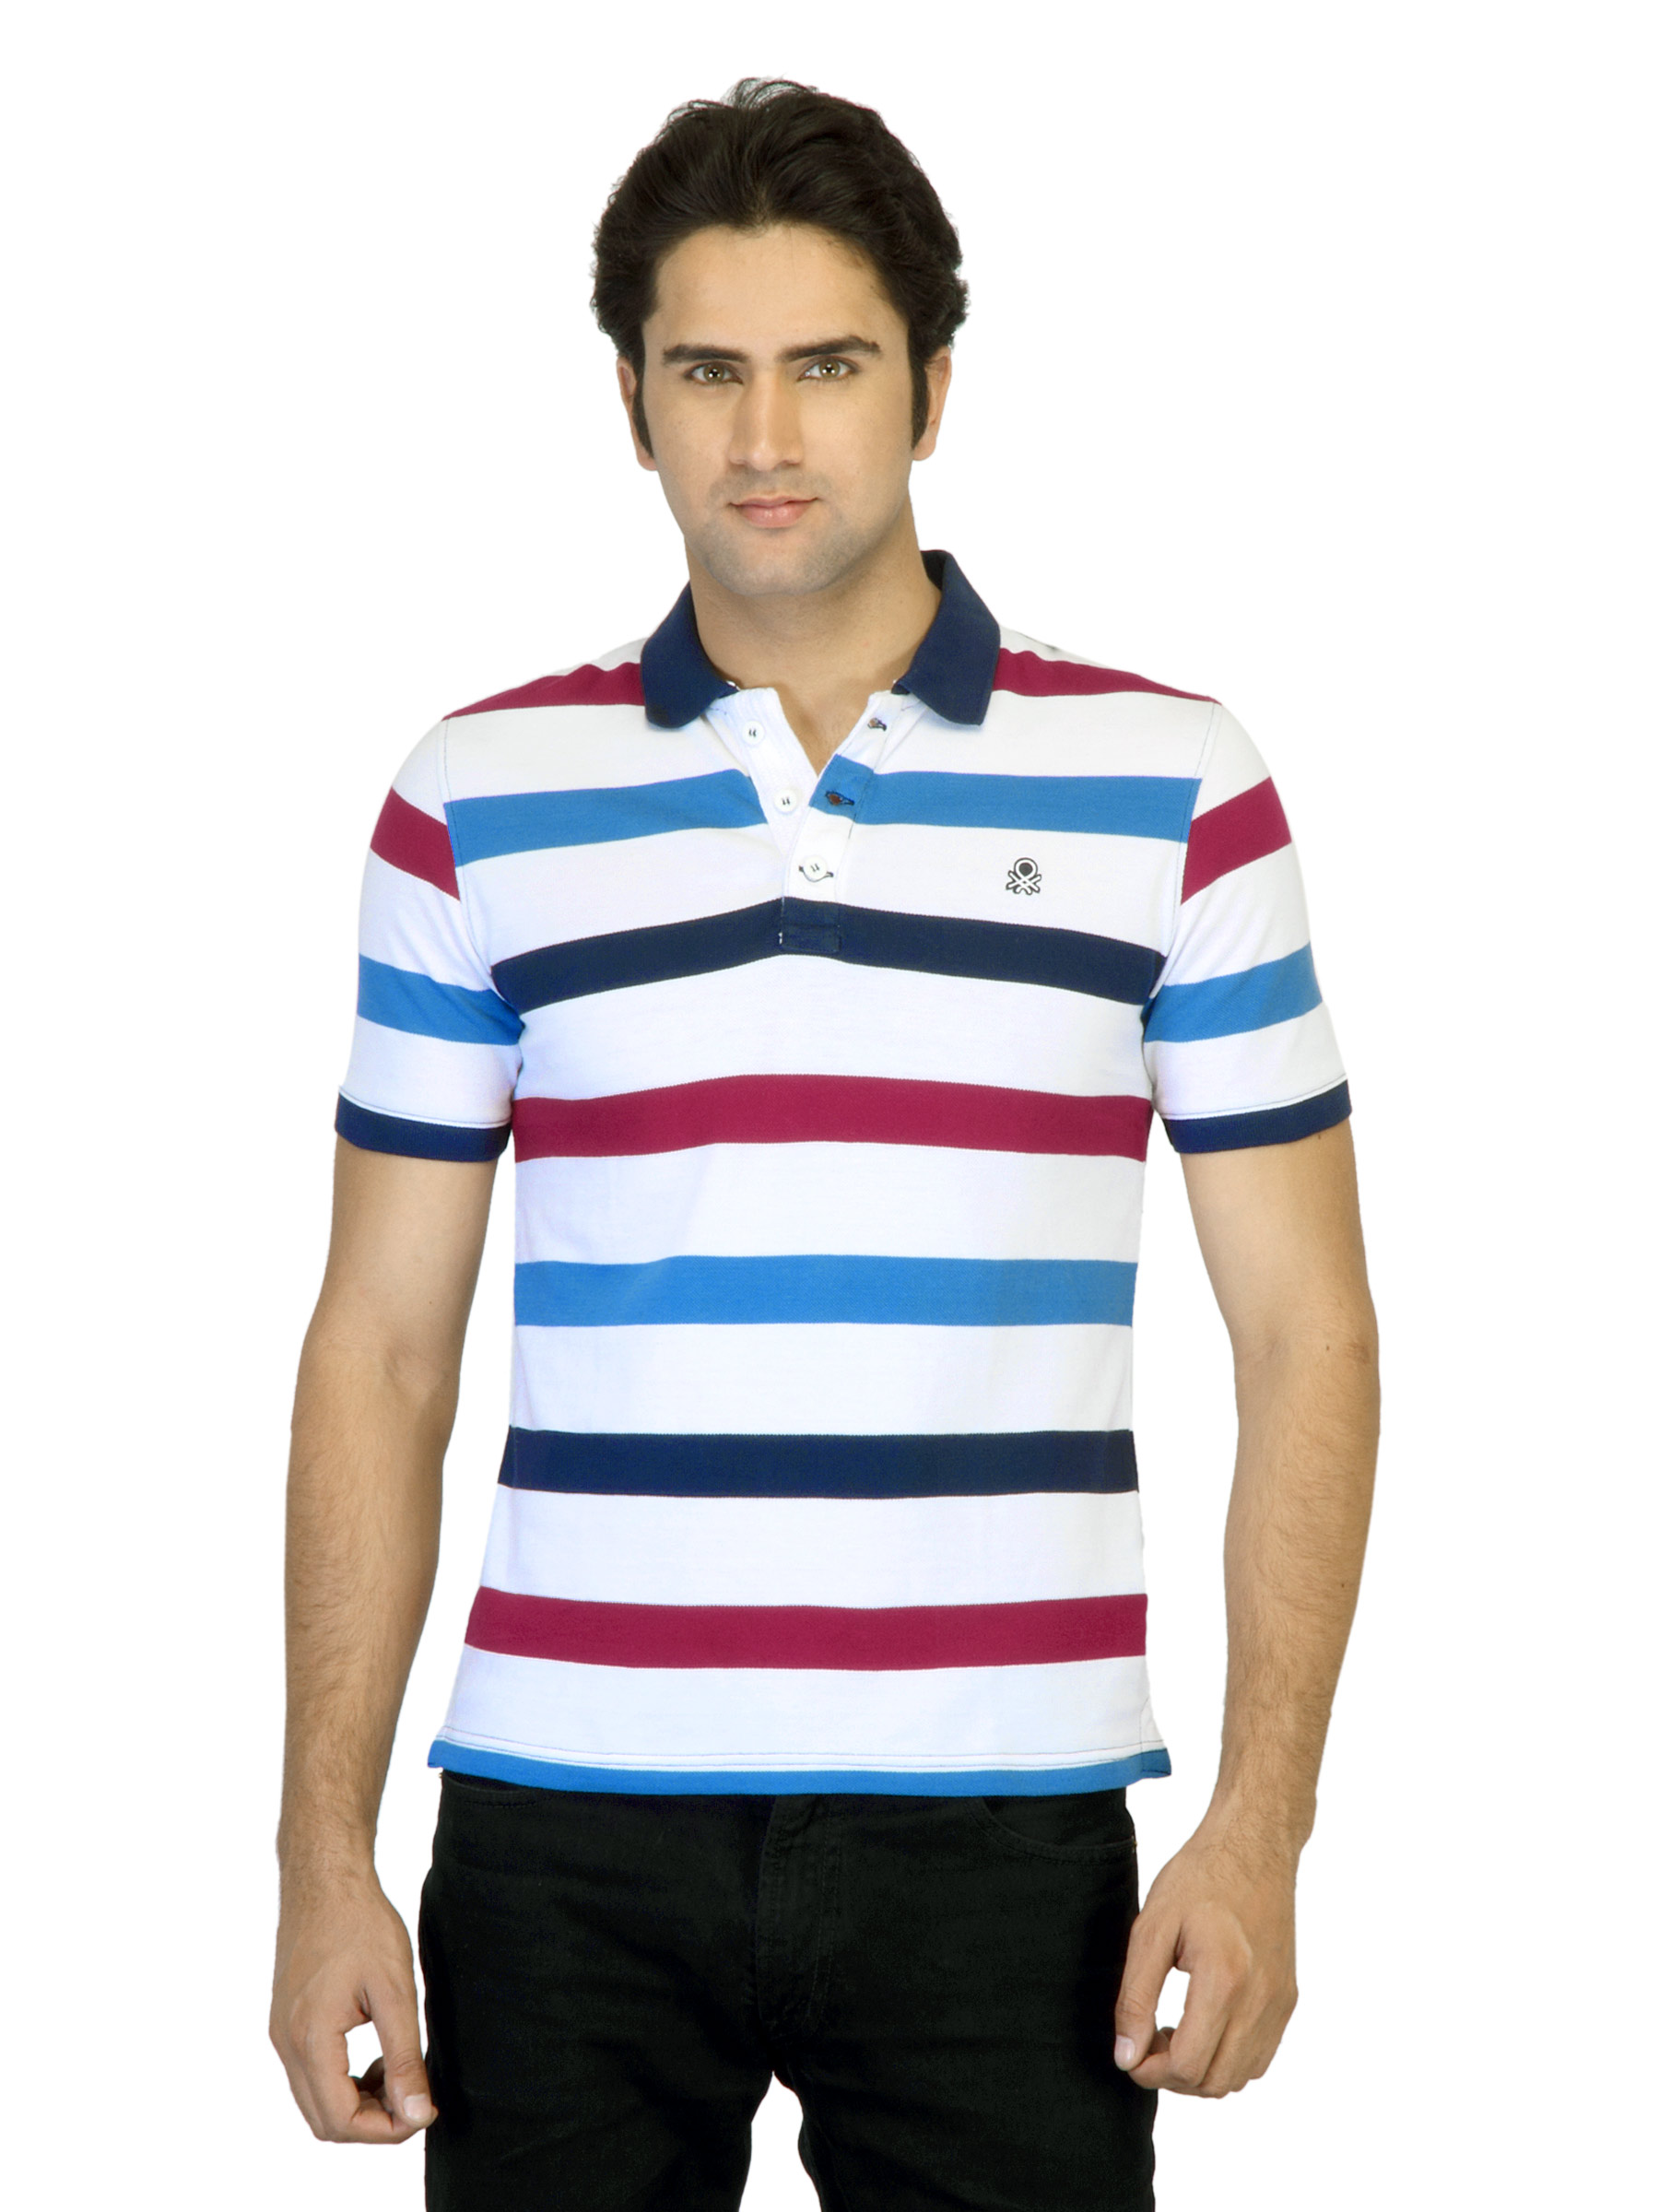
United Colors of Benetton Men White Polo T-shirt
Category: Apparel / Topwear / Tshirts
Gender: Men
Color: Red
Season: Summer 2012
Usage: Casual